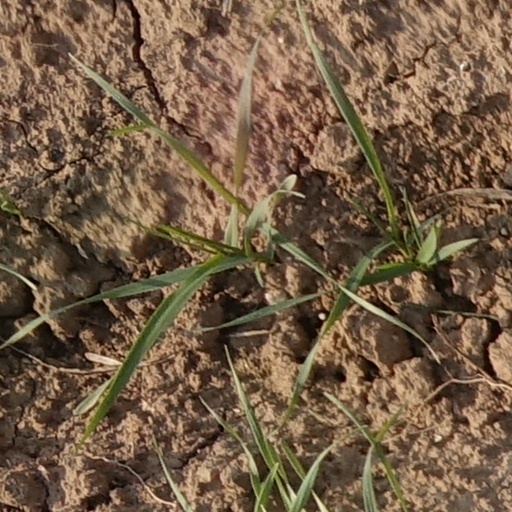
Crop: wheat